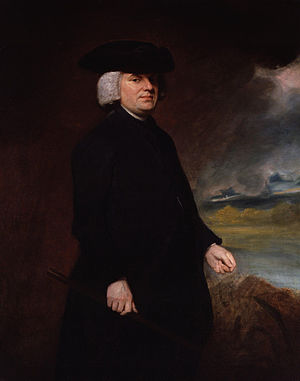
William Paley
William Paley var en engelsk teolog af latitudinarisk retning og filosof.